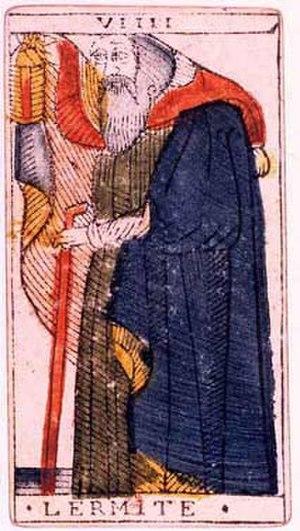
L'Ermite est la neuvième carte du tarot de Marseille.
Les cartes de tarot sont un type de cartes à jouer apparu en Italie au XVᵉ siècle. Les carte da trionfi ou naipe a trionfi sont mentionnées pour la première fois au milieu du XVᵉ siècle en Italie du Nord. Le mot italien tarocchi et le mot français tarot sont mentionnés pour la première fois au début du XVIᵉ siècle.